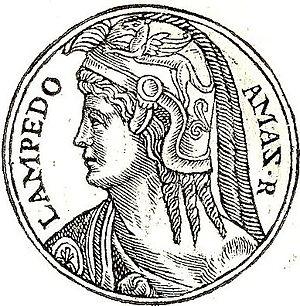
Dans la mythologie grecque, les Amazones sont un peuple de femmes guerrières que la tradition situe sur les rives de la mer Noire, certains historiens les plaçant plus précisément sur les bords du Pont-Euxin dans le nord de l'Asie Mineure actuelle, et d'autres dans l’extrême ouest de la Libye.
Lampédo, nommée également Lampéto est une reine Amazone mentionnée dans l'historiographie latine.